Ancient Greece

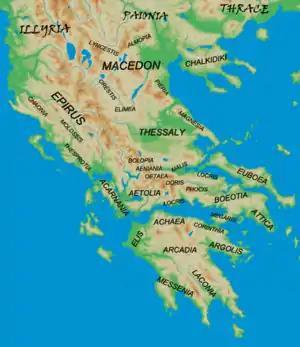
Major regions of mainland ancient Greece and adjacent "barbarian" lands

The period from the death of Alexander the Great in 323 BC until the death of Cleopatra, the last Macedonian ruler of Egypt, is known as the Hellenistic period. In the early part of this period, a new form of kingship developed based on Macedonian and Near Eastern traditions. The first Hellenistic kings were previously Alexander's generals, and took power in the period following his death, though they were not part of existing royal lineages and lacked historic claims to the territories they controlled. The most important of these rulers in the decades after Alexander's death were Antigonus I and his son Demetrius in Macedonia and the rest of Greece, Ptolemy in Egypt, and Seleucus I in Syria and the former Persian empire; smaller Hellenistic kingdoms included the Attalids in Anatolia and the Greco-Bactrian kingdom.